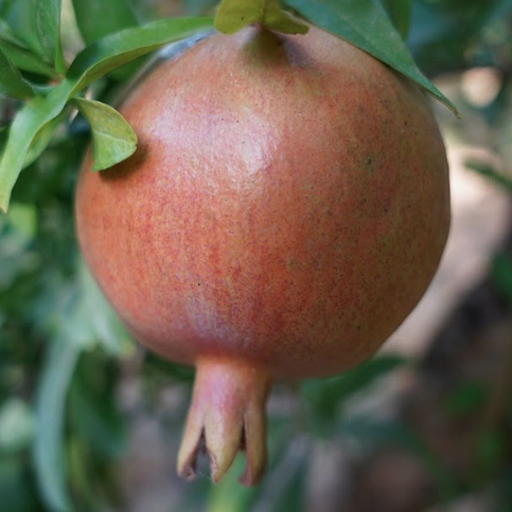
Label: Healthy